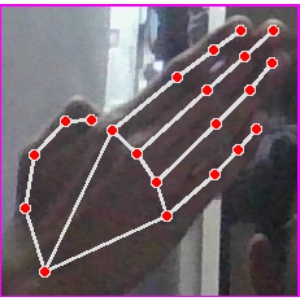
अक्षर: घ